Zuowang

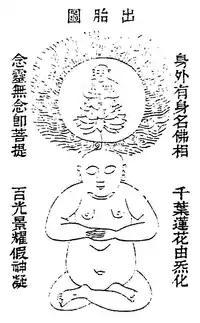
Illustration to chapter 5 of Liu Huayan's Huimingjing, showing a Taoist meditator in Full Lotus Posture (a Buddhist influence).

According to Livia Kohn, further development of the practice of occurred during the Tang dynasty, when Daoists of the and schools wrote texts which discuss oblivion/forgetfulness. The treatises of this period, are more complex and detailed, with philosophical argumentation which includes Buddhist concepts as well as additions to the practice, like visualizations.